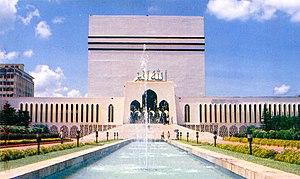
Baitul Mukarram, également orthographiée Baytul Mukarrom, située à Dacca, est la mosquée nationale du Bangladesh.
Le tableau ci-dessous représente la liste des plus grandes mosquées du monde.